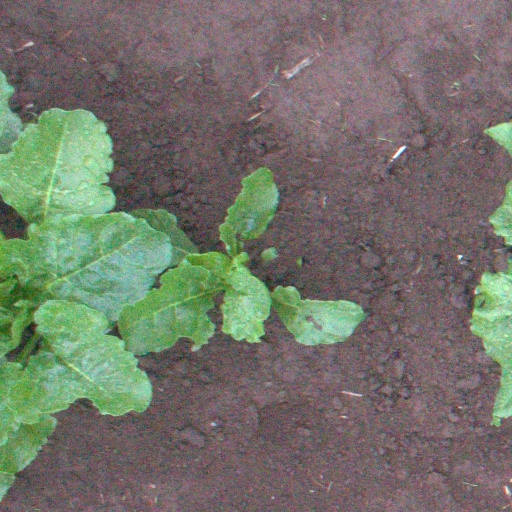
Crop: sugar beet